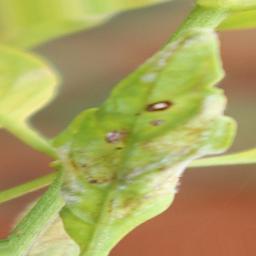
Label: powdery mildew